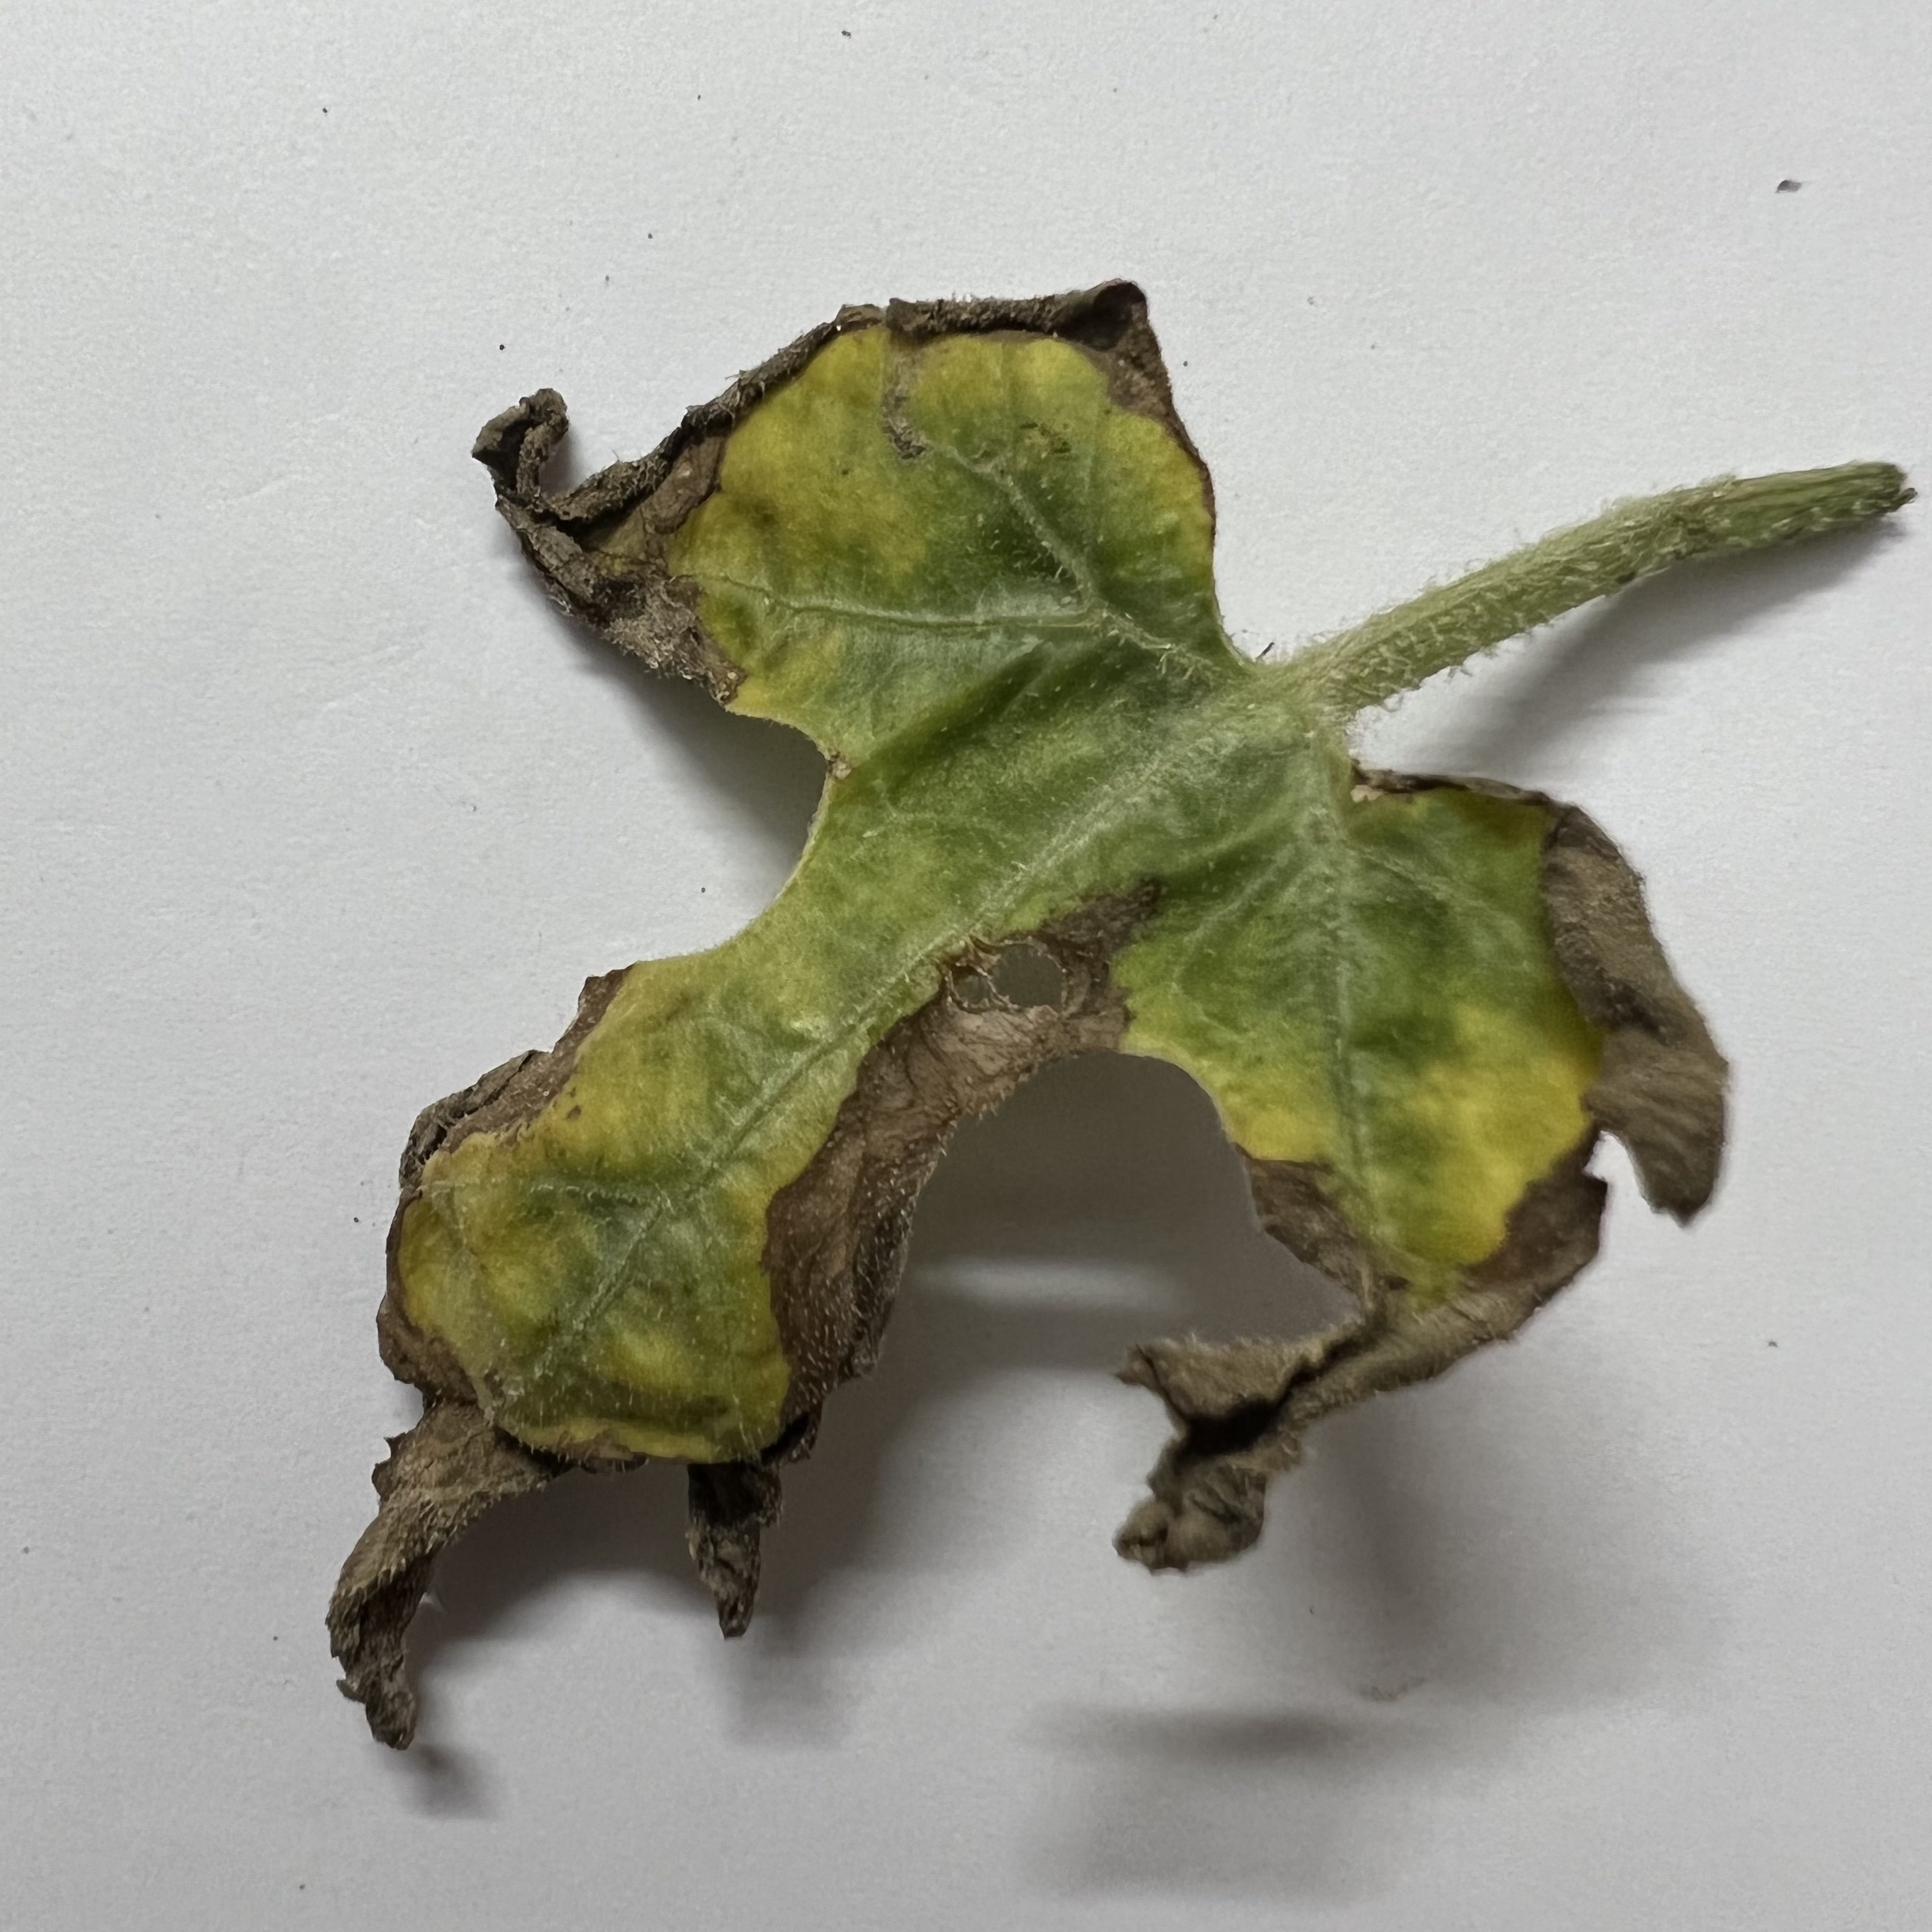
Label: Downy_Mildew